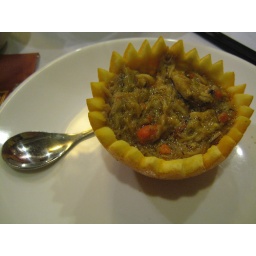
crabmeat in an orange bowl